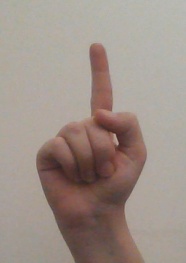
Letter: bb